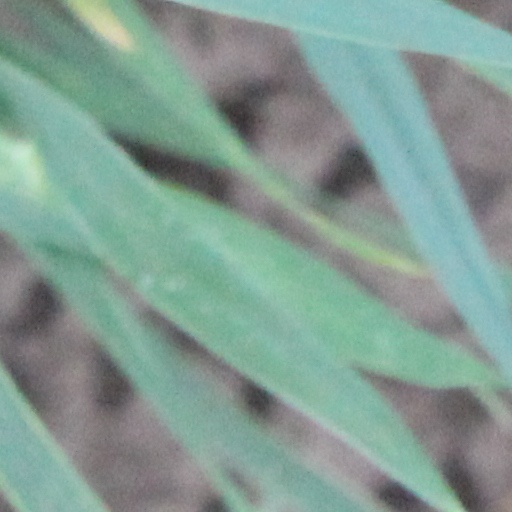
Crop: wheat